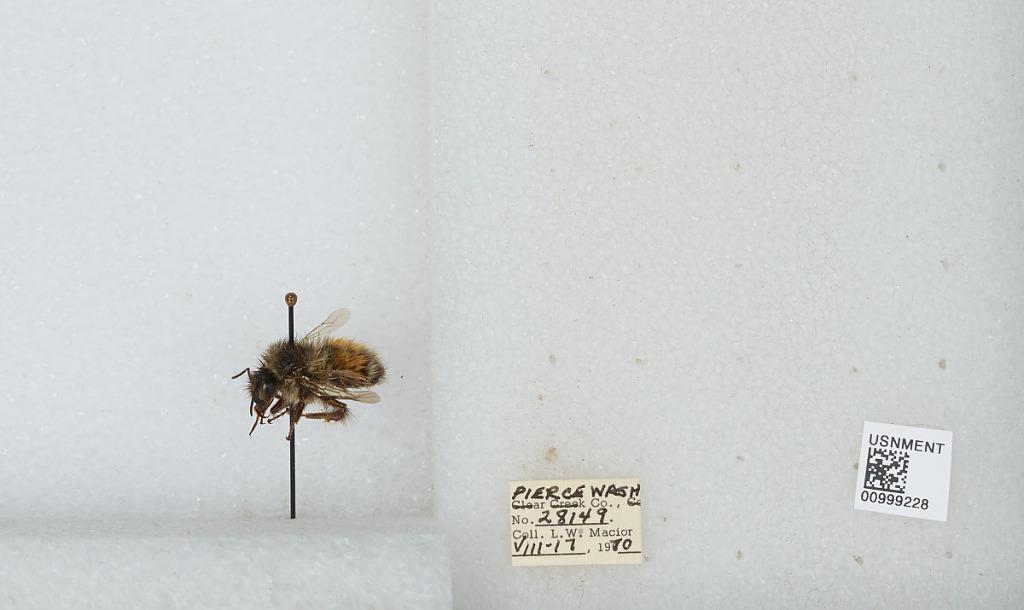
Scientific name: Bombus (Pyrobombus) melanopygus Nylander
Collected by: L. Macior
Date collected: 1970-8-17
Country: United States
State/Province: Washington
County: Pierce
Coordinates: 47.05, -122.12